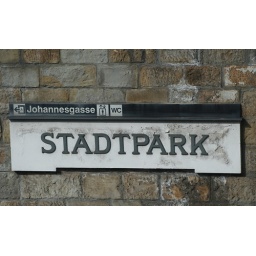
One of the old Station signs on the walls at the exit in the middle of the park.